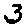
Label: 3